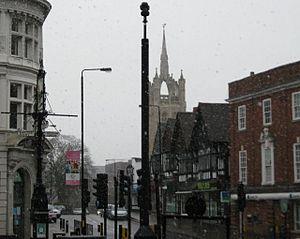
Sutton est la ville principale du borough londonien de Sutton, dans la banlieue sud-ouest de Londres.